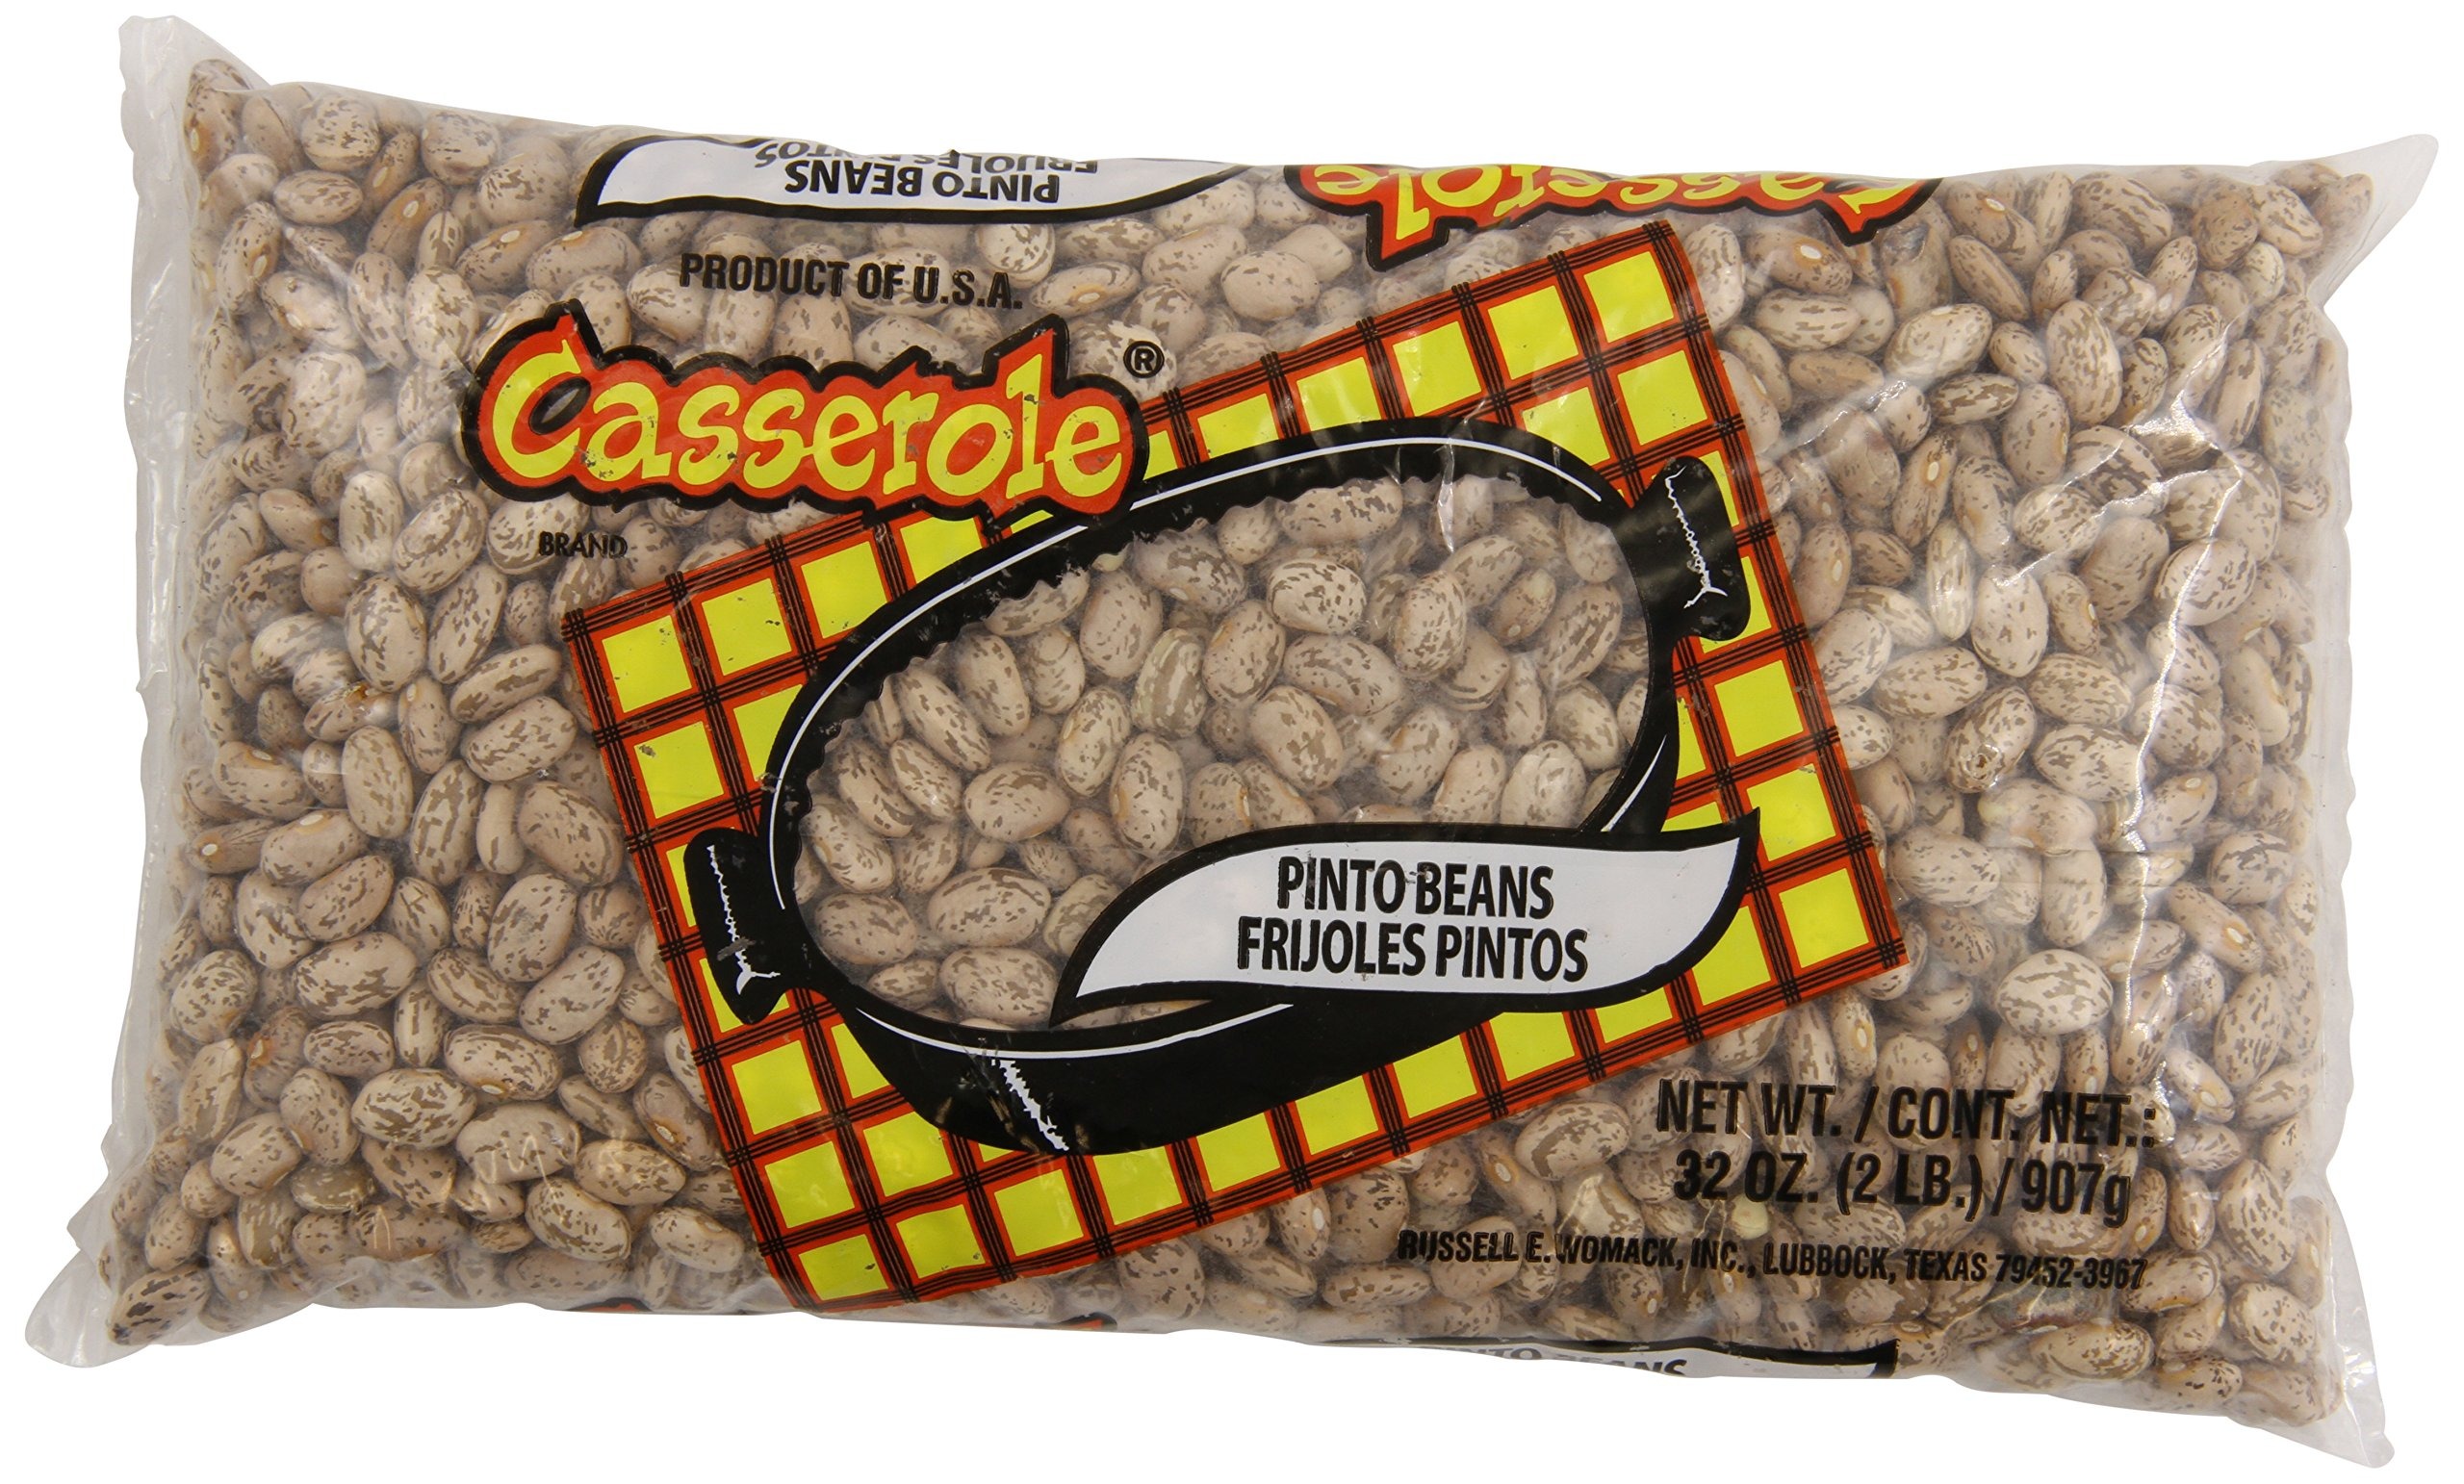
Item Name: Casserole Pinto Beans, 2 Pound
Bullet Point: 32 oz
Value: 32.0
Unit: ounce

Price: 8.55